Astrid Lindgren's World

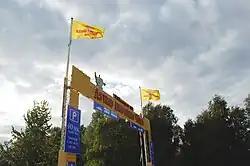
Astrid Lindgren's World Entrance

Astrid Lindgren's World is a theme park located in Astrid Lindgren's native city of Vimmerby, Sweden.